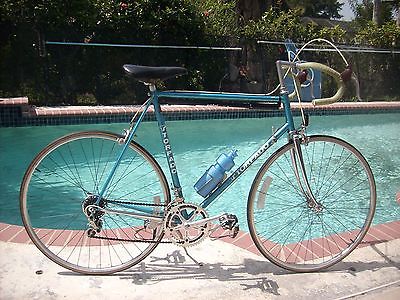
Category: bicycle